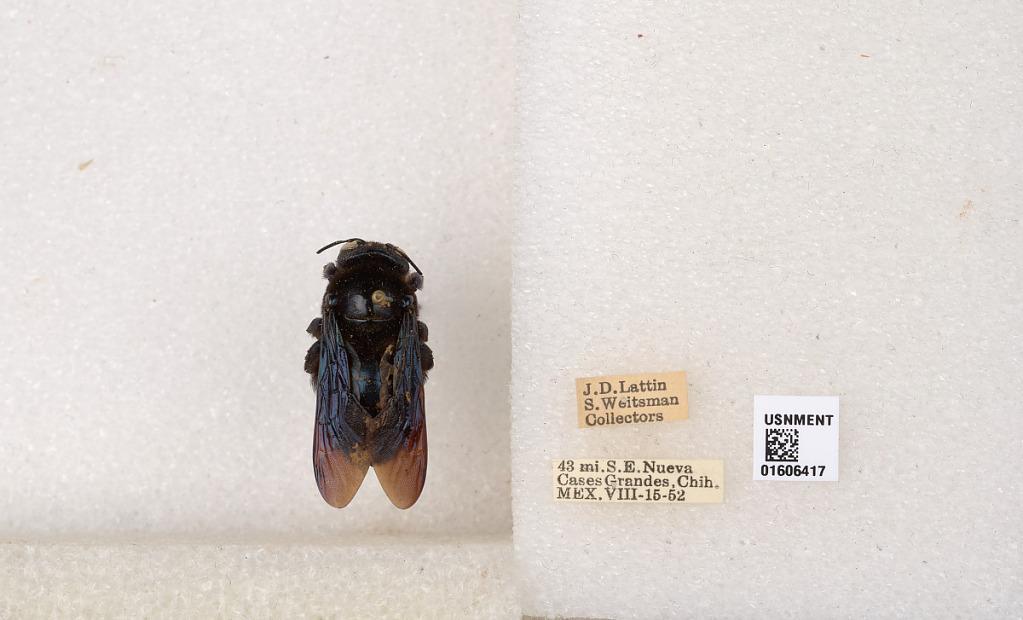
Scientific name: Xylocopa (Xylocopoides) californica arizonensis Cresson
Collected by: J. Lattin & S. Weitsman
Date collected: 1952-8-15
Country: Mexico
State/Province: Chihuahua
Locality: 43 mi. S.E. Nueva Cases Grandes